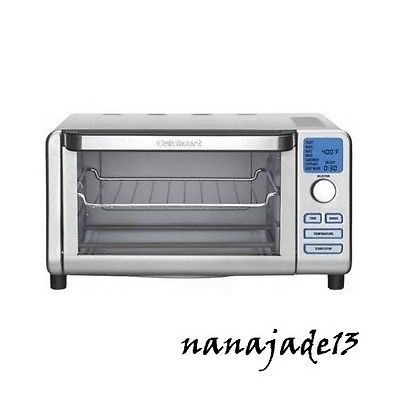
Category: toaster